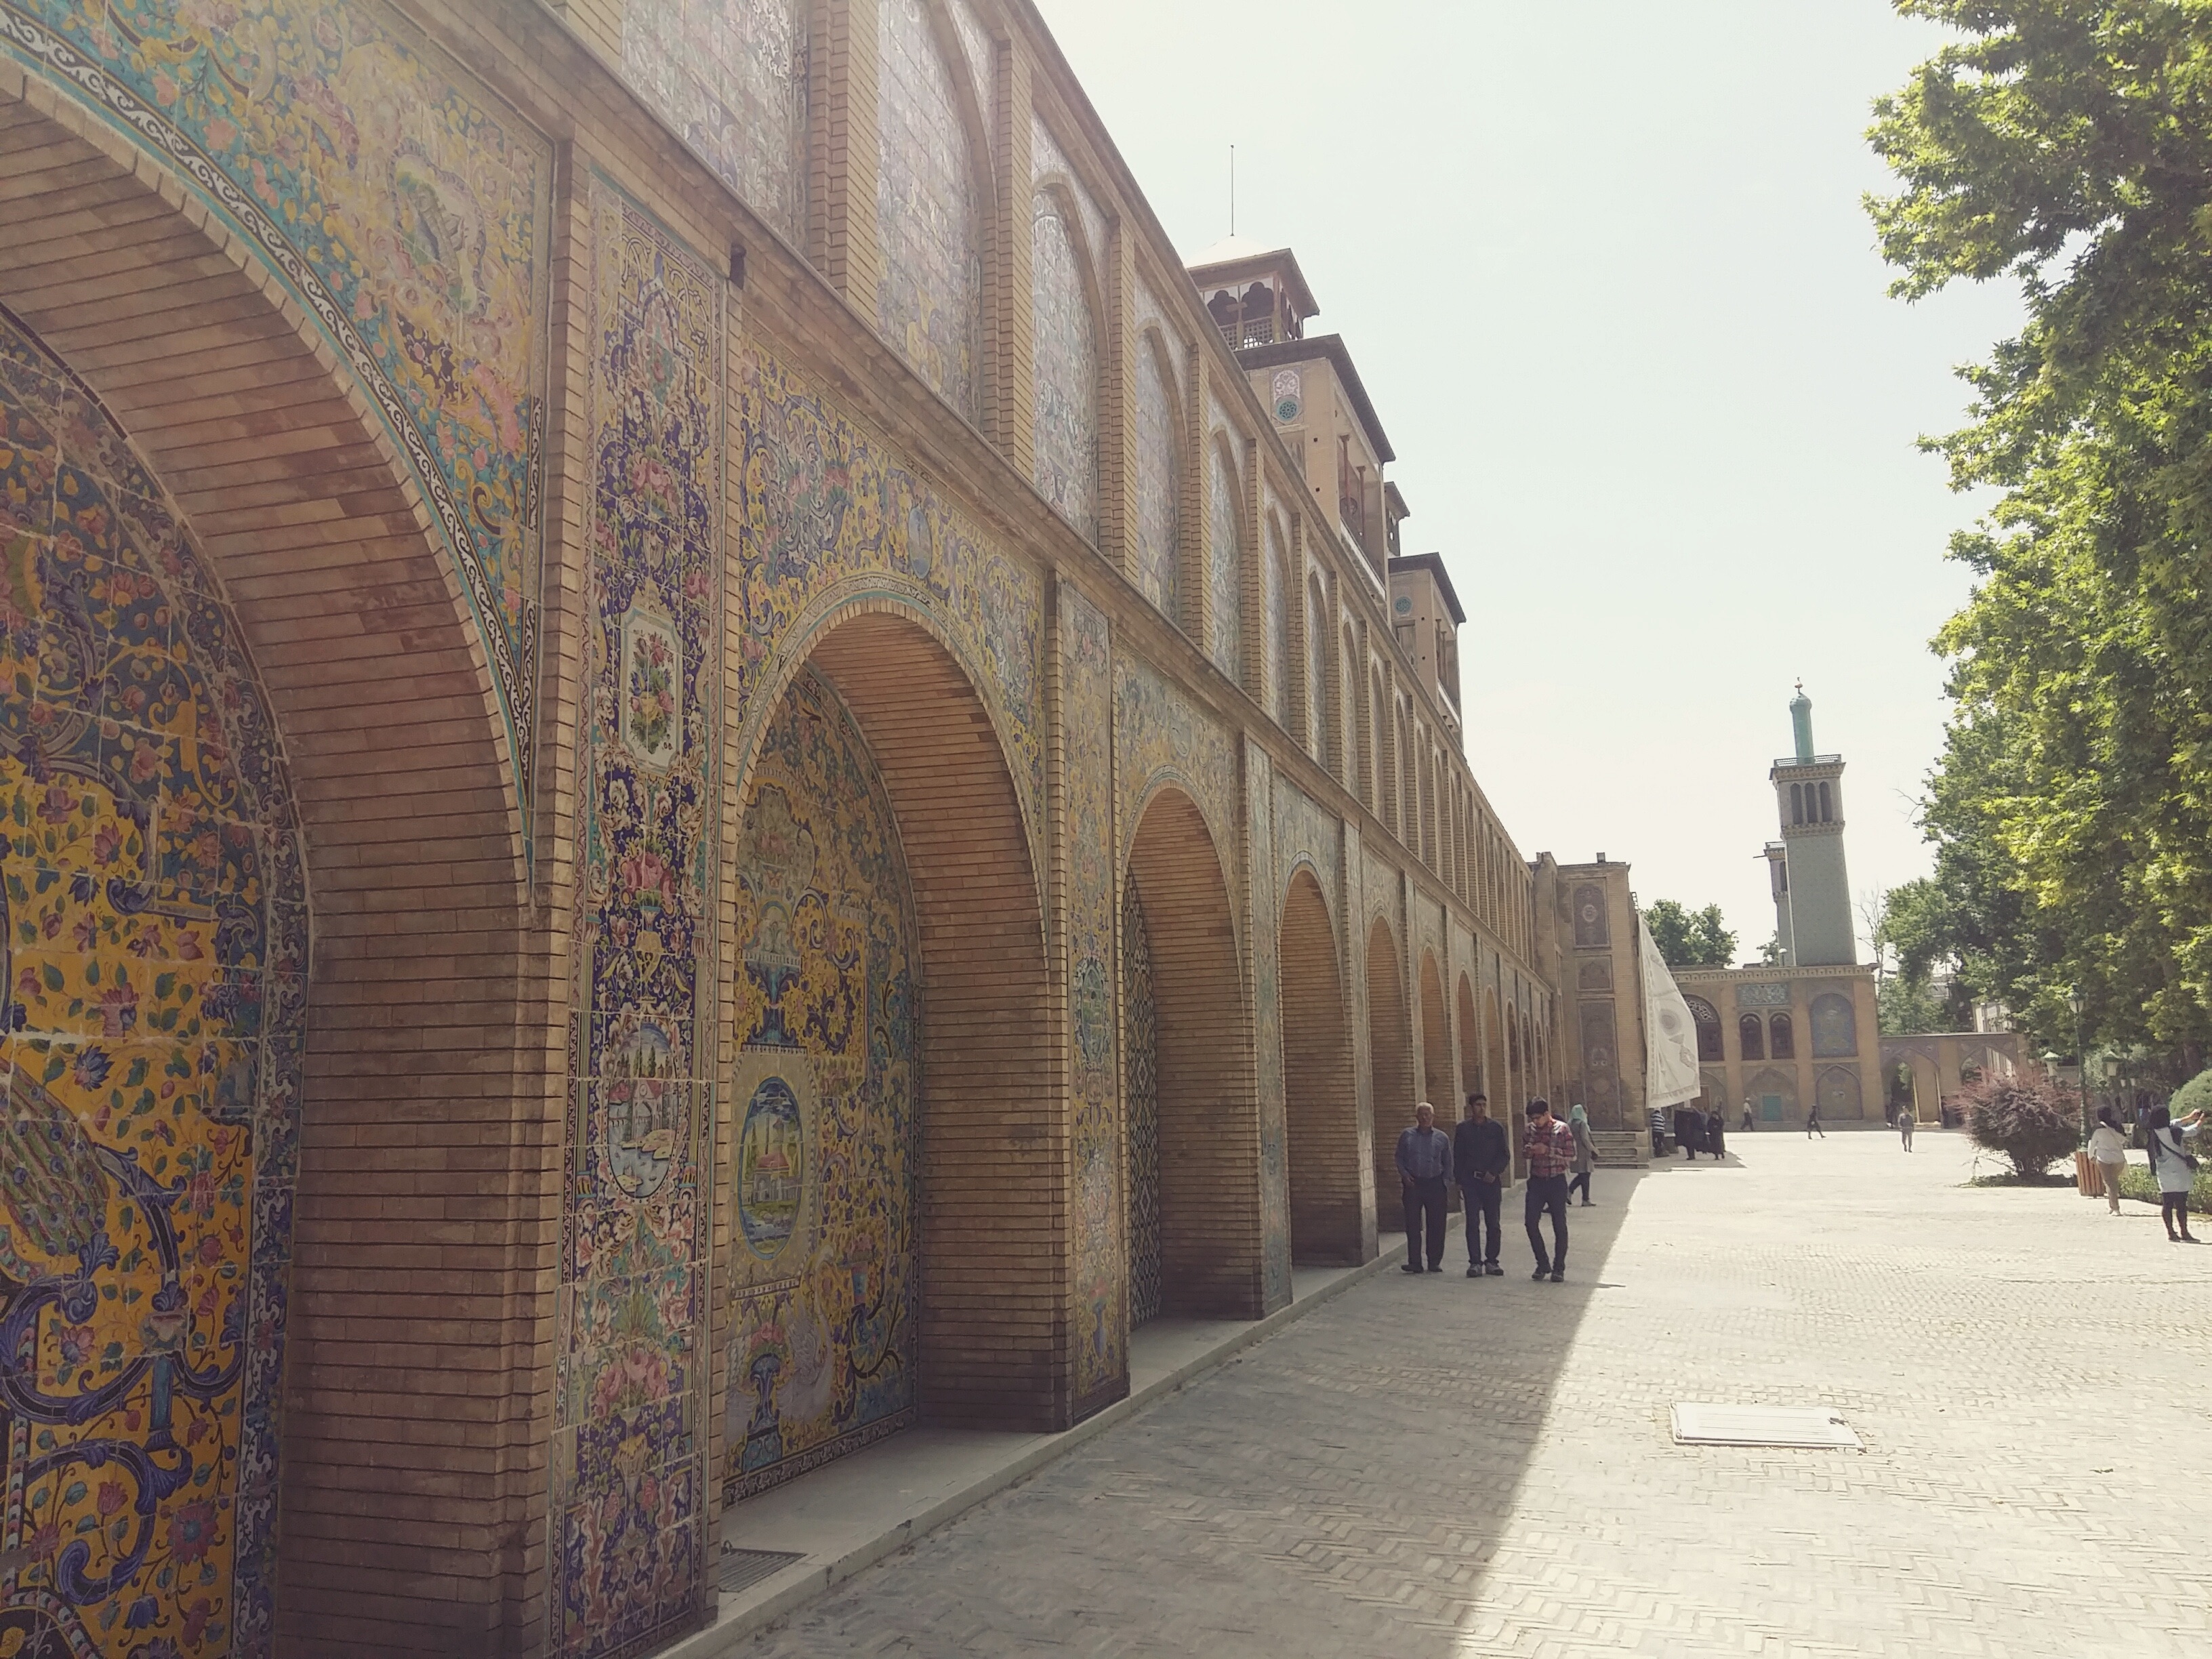
architecture, street, town, alley, wall, arch, infrastructure, ancient history